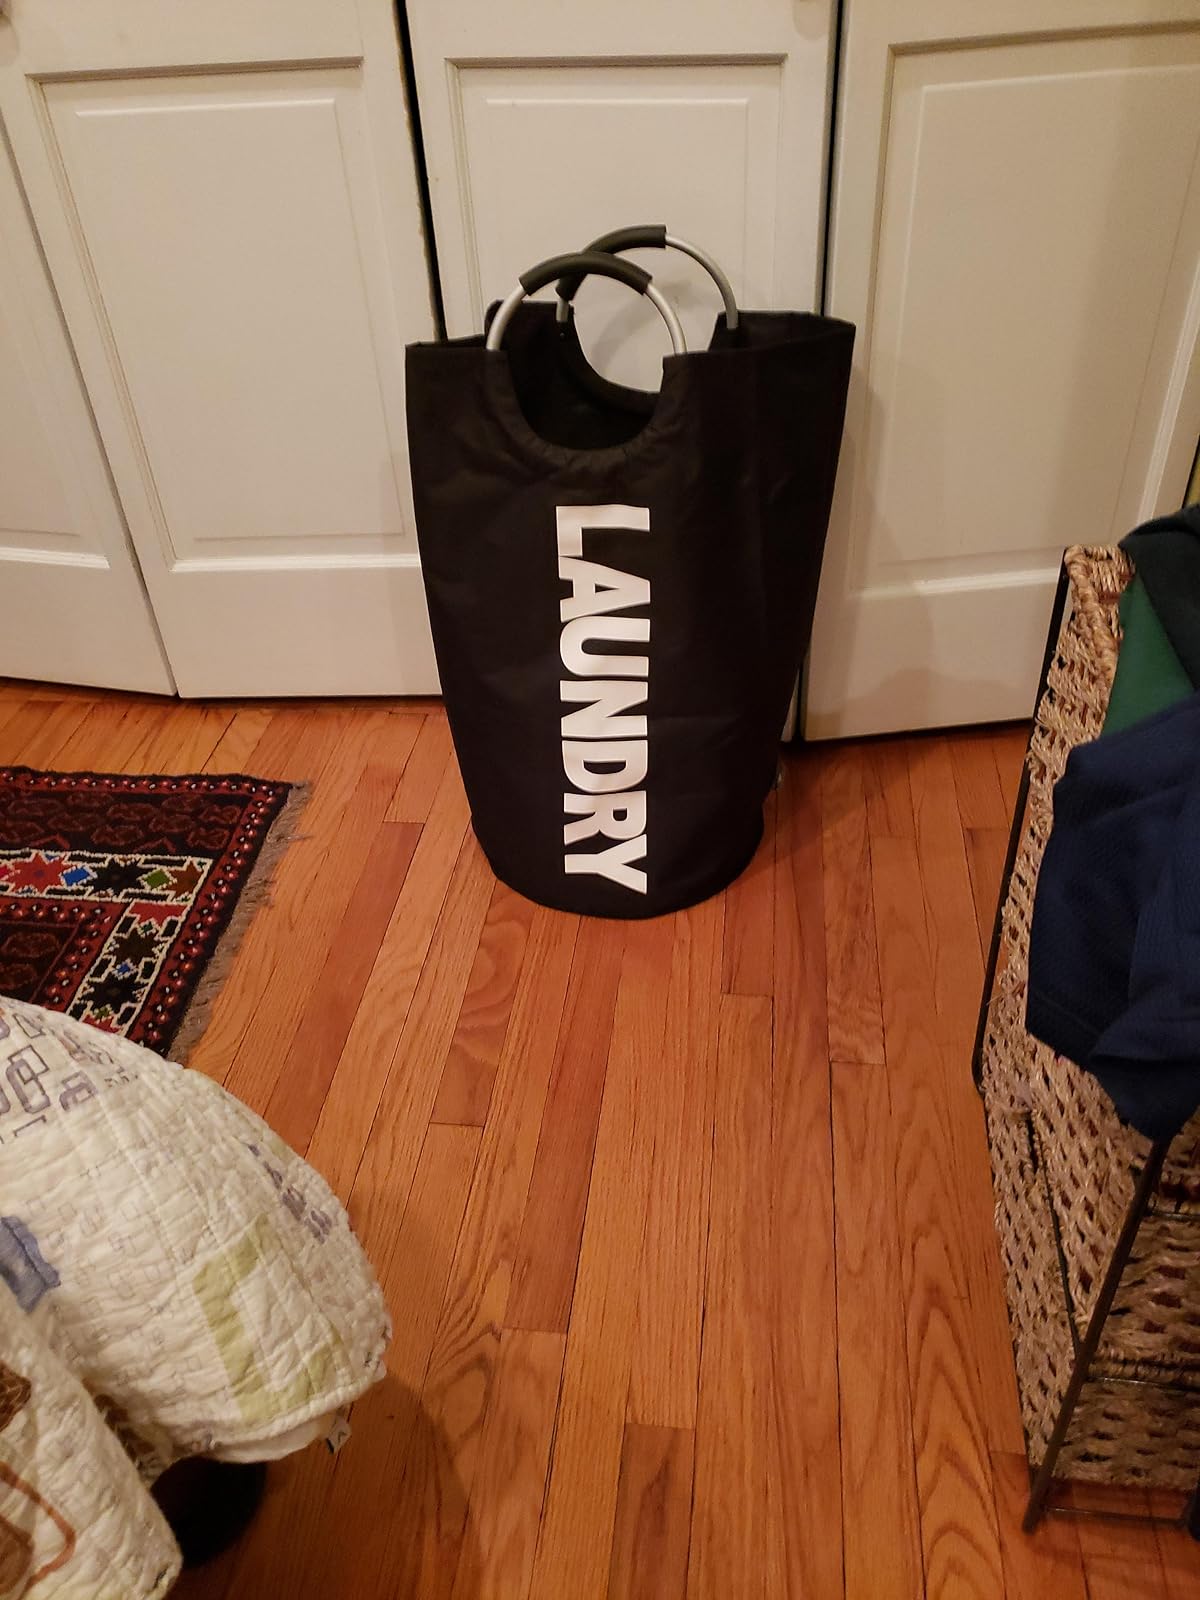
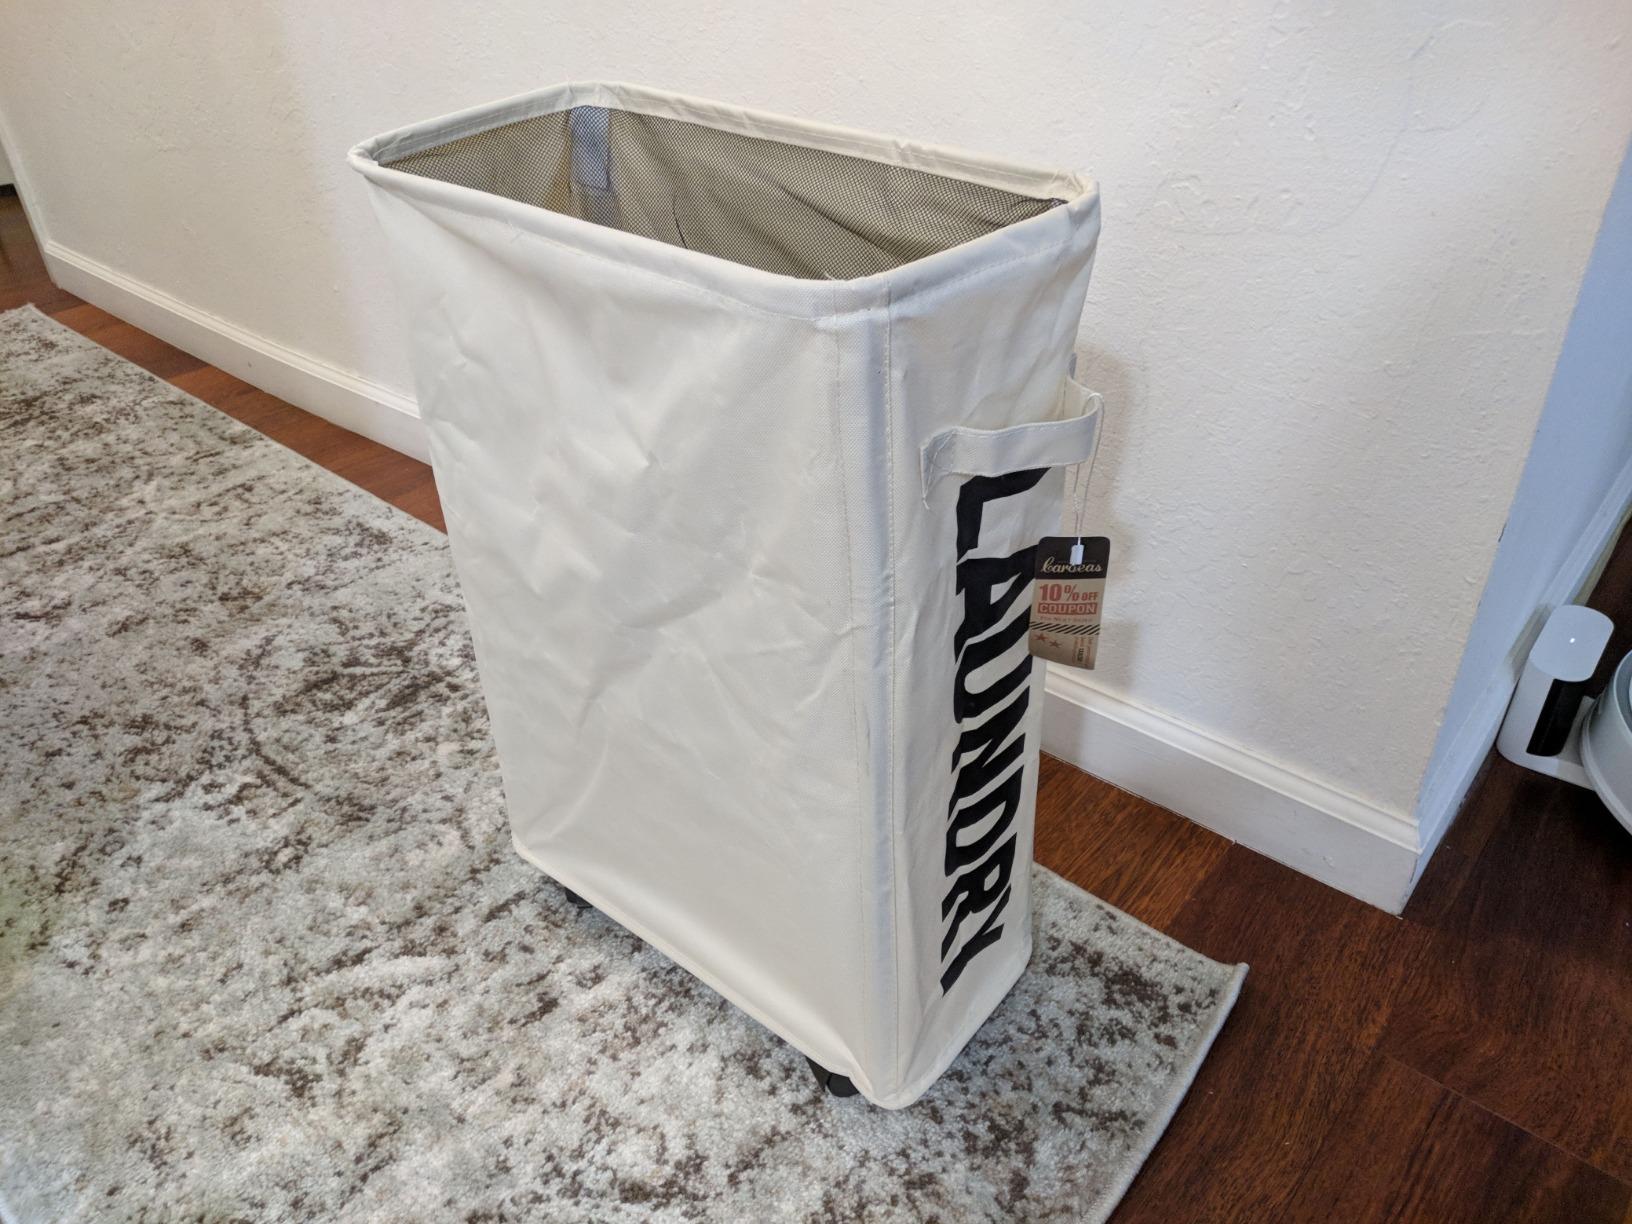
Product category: items_hamper
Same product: no